Tursi

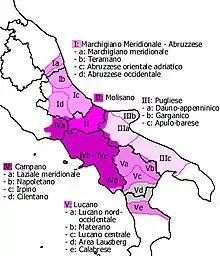
Dialect of the “Central Lucanian” area in the system of southern intermediate dialects.

In the ninth century, around 826 to be precise, at the height of the Islamic campaign, there were numerous violent Arab raids throughout southern Italy. Their armies from North Africa were predominantly of Saracen origin. Initially these raids were intended to plunder villages and take prisoners to be used as slaves in the centers of the Islamic empire. Later, having overcome the initial religious and cultural differences with the native populations, the invaders around 850 conquered much of the Metapontine plain and decided to quarter themselves in dominant and strategic areas, to better control trade within the territory. Since they were expert dry-crop farmers and skilled artisans, the Saracens quickly managed to weave peaceful relationships with the local inhabitants.